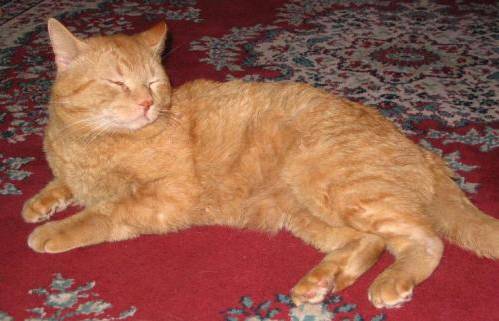
Label: cat